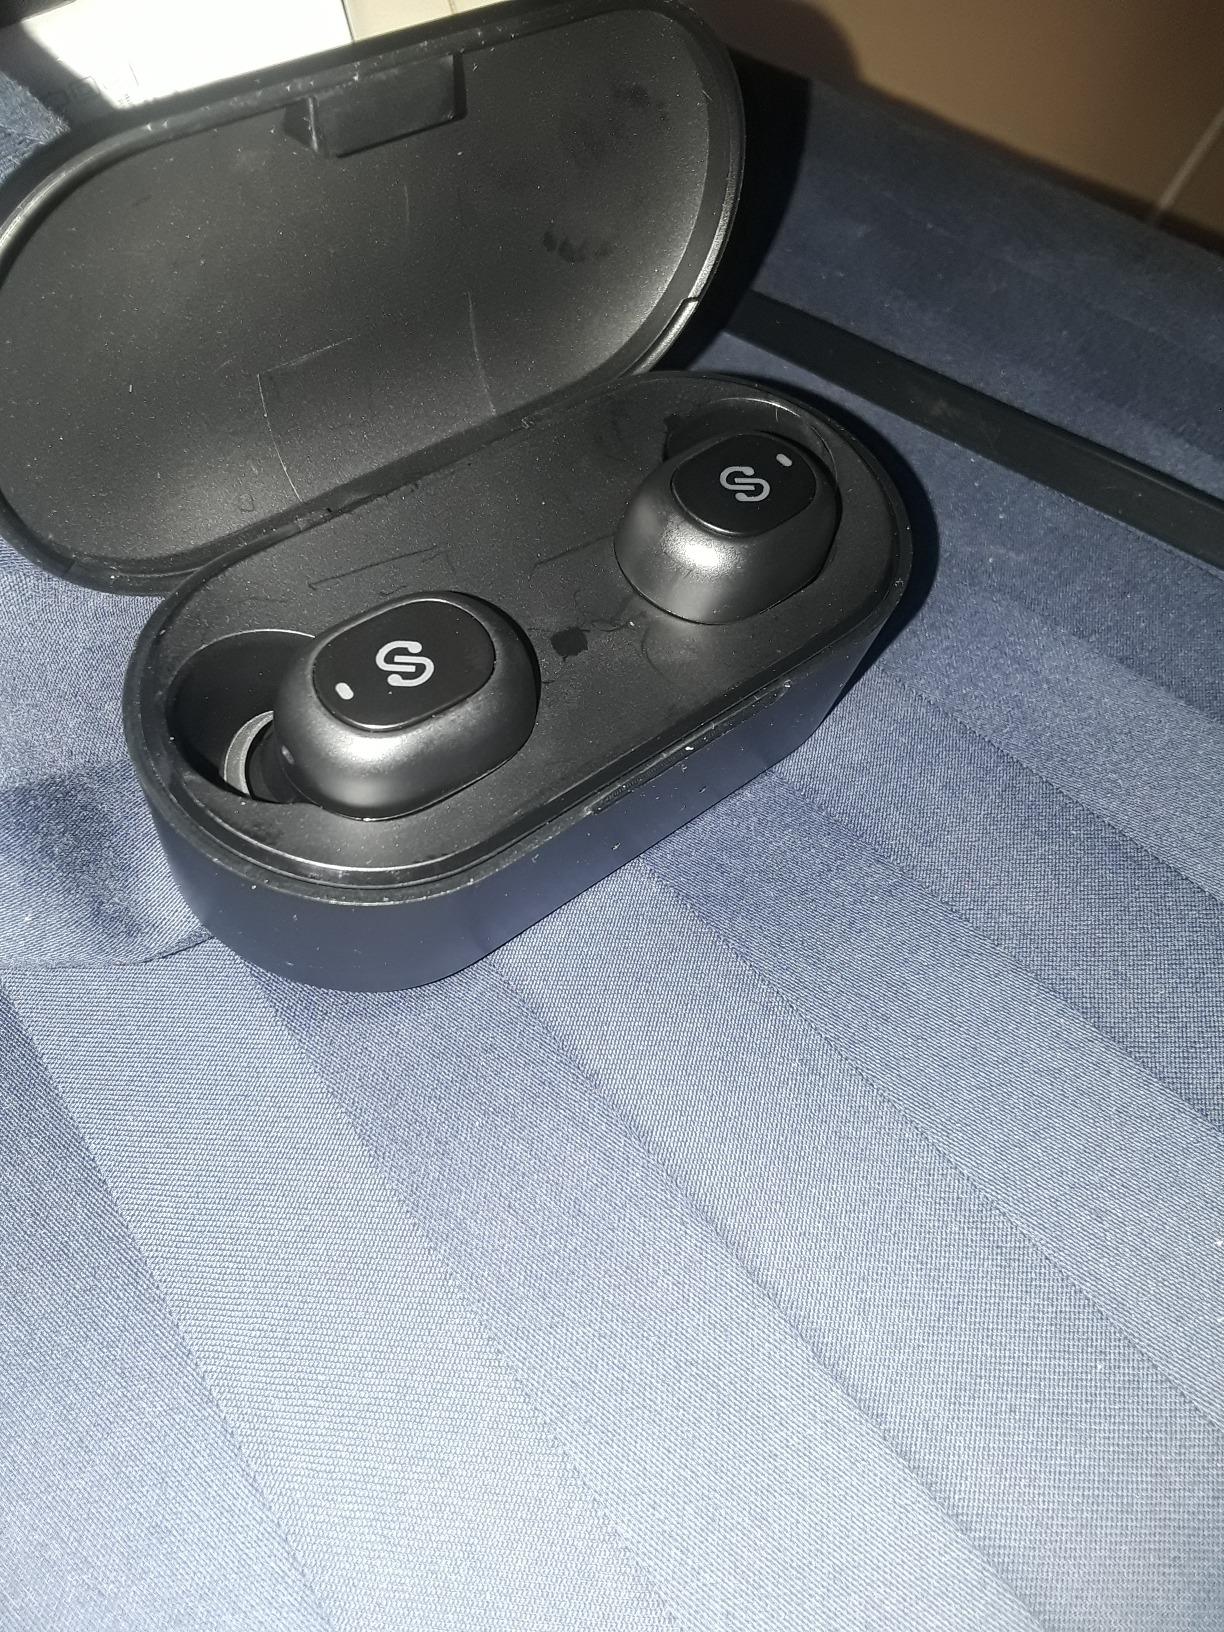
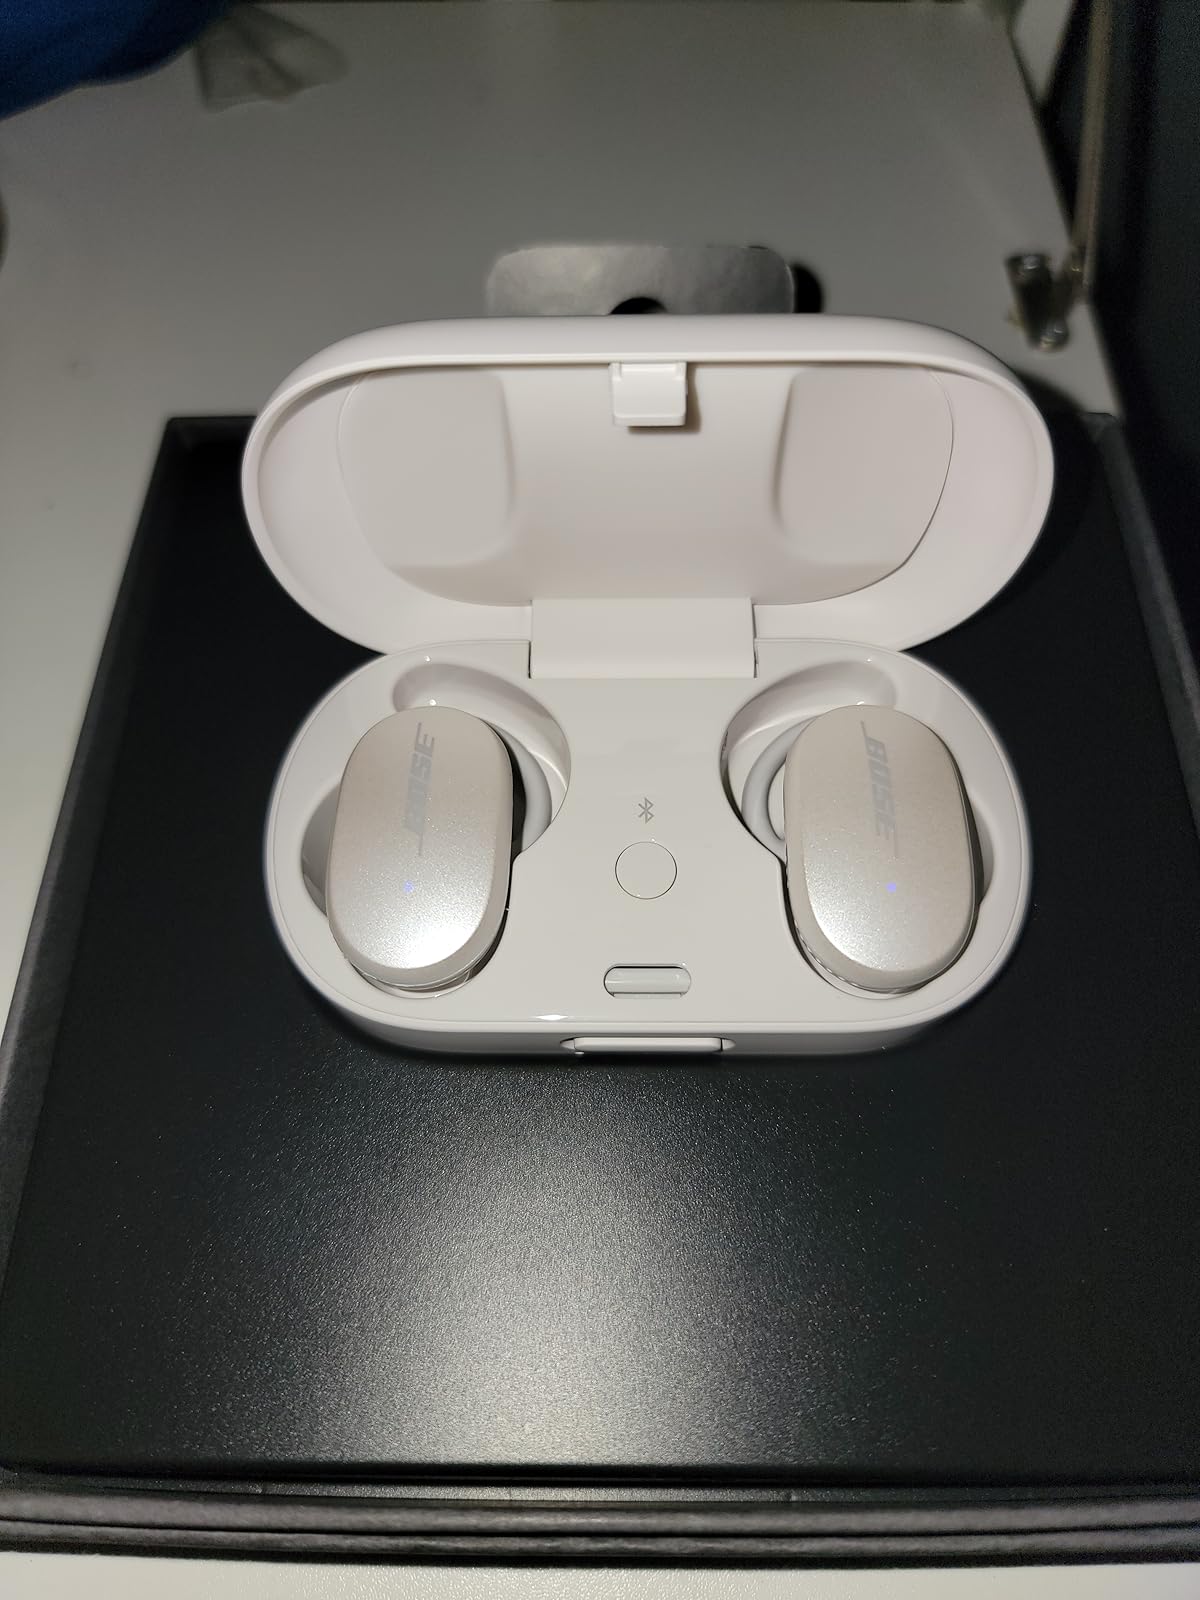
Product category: earbuds
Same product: no